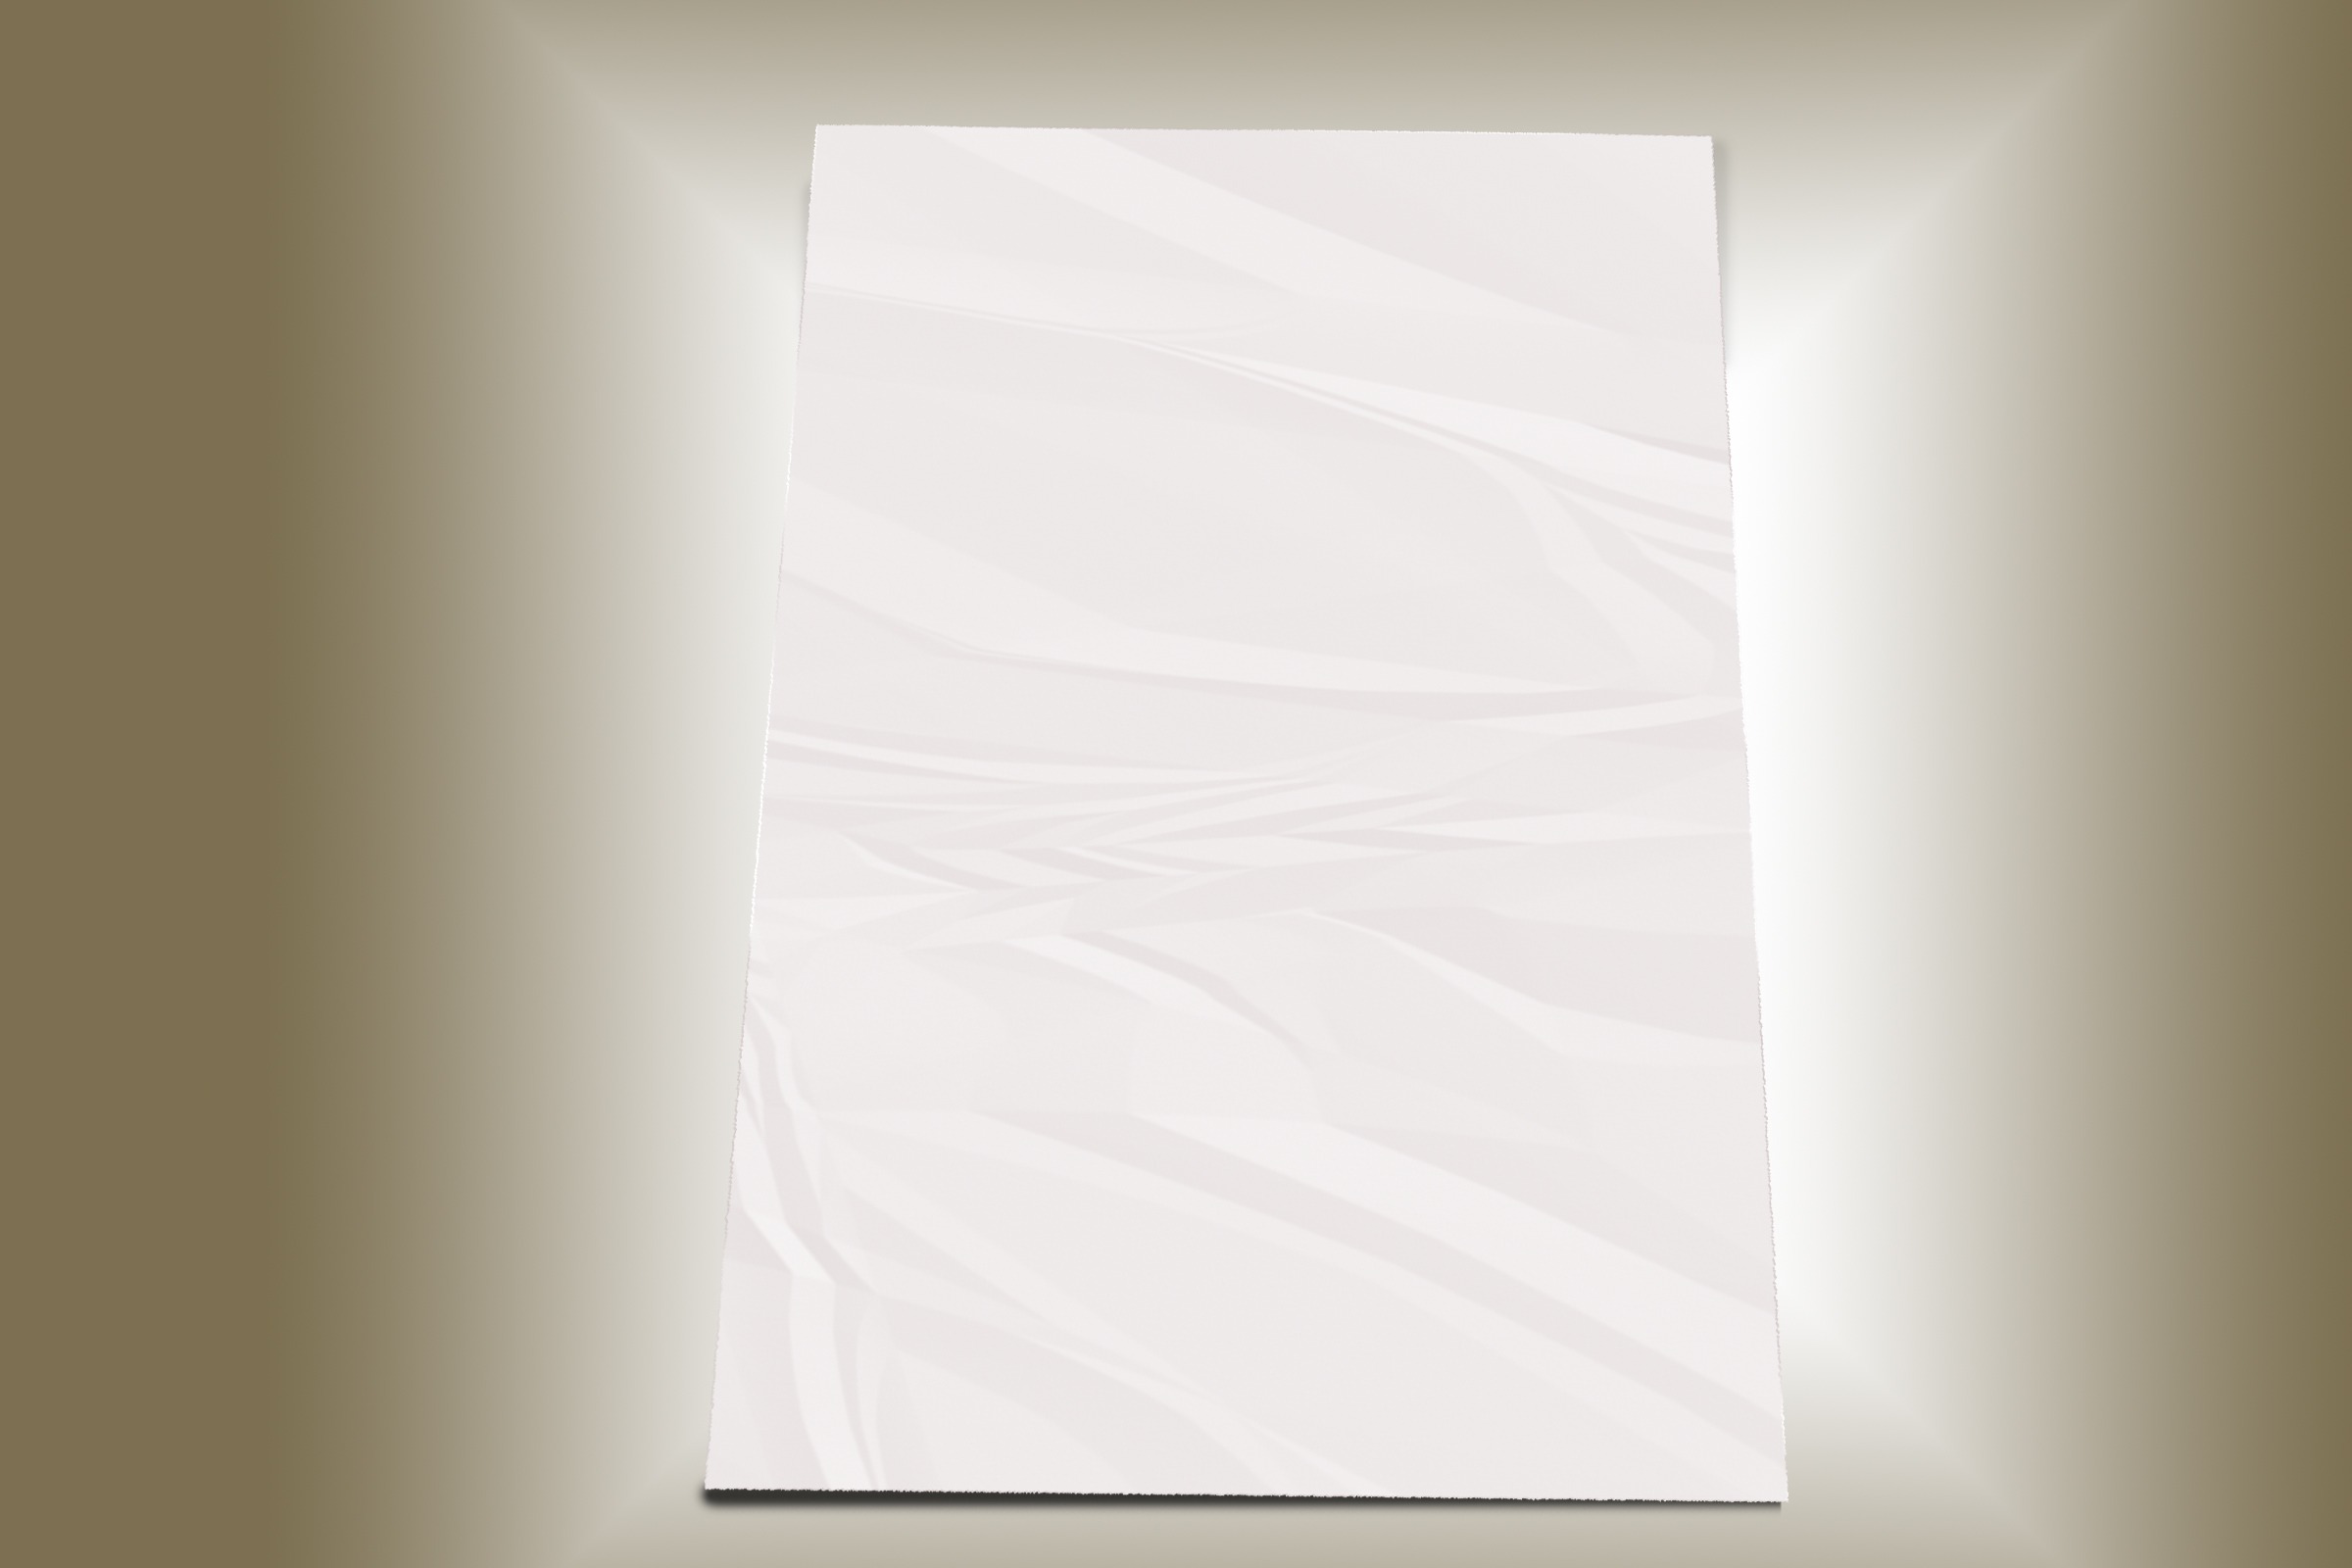
white, texture, leaf, ceiling, paper, lighting, material, interior design, rectangle, crumpled